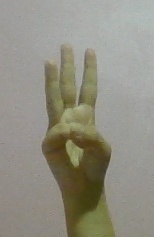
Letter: thaa